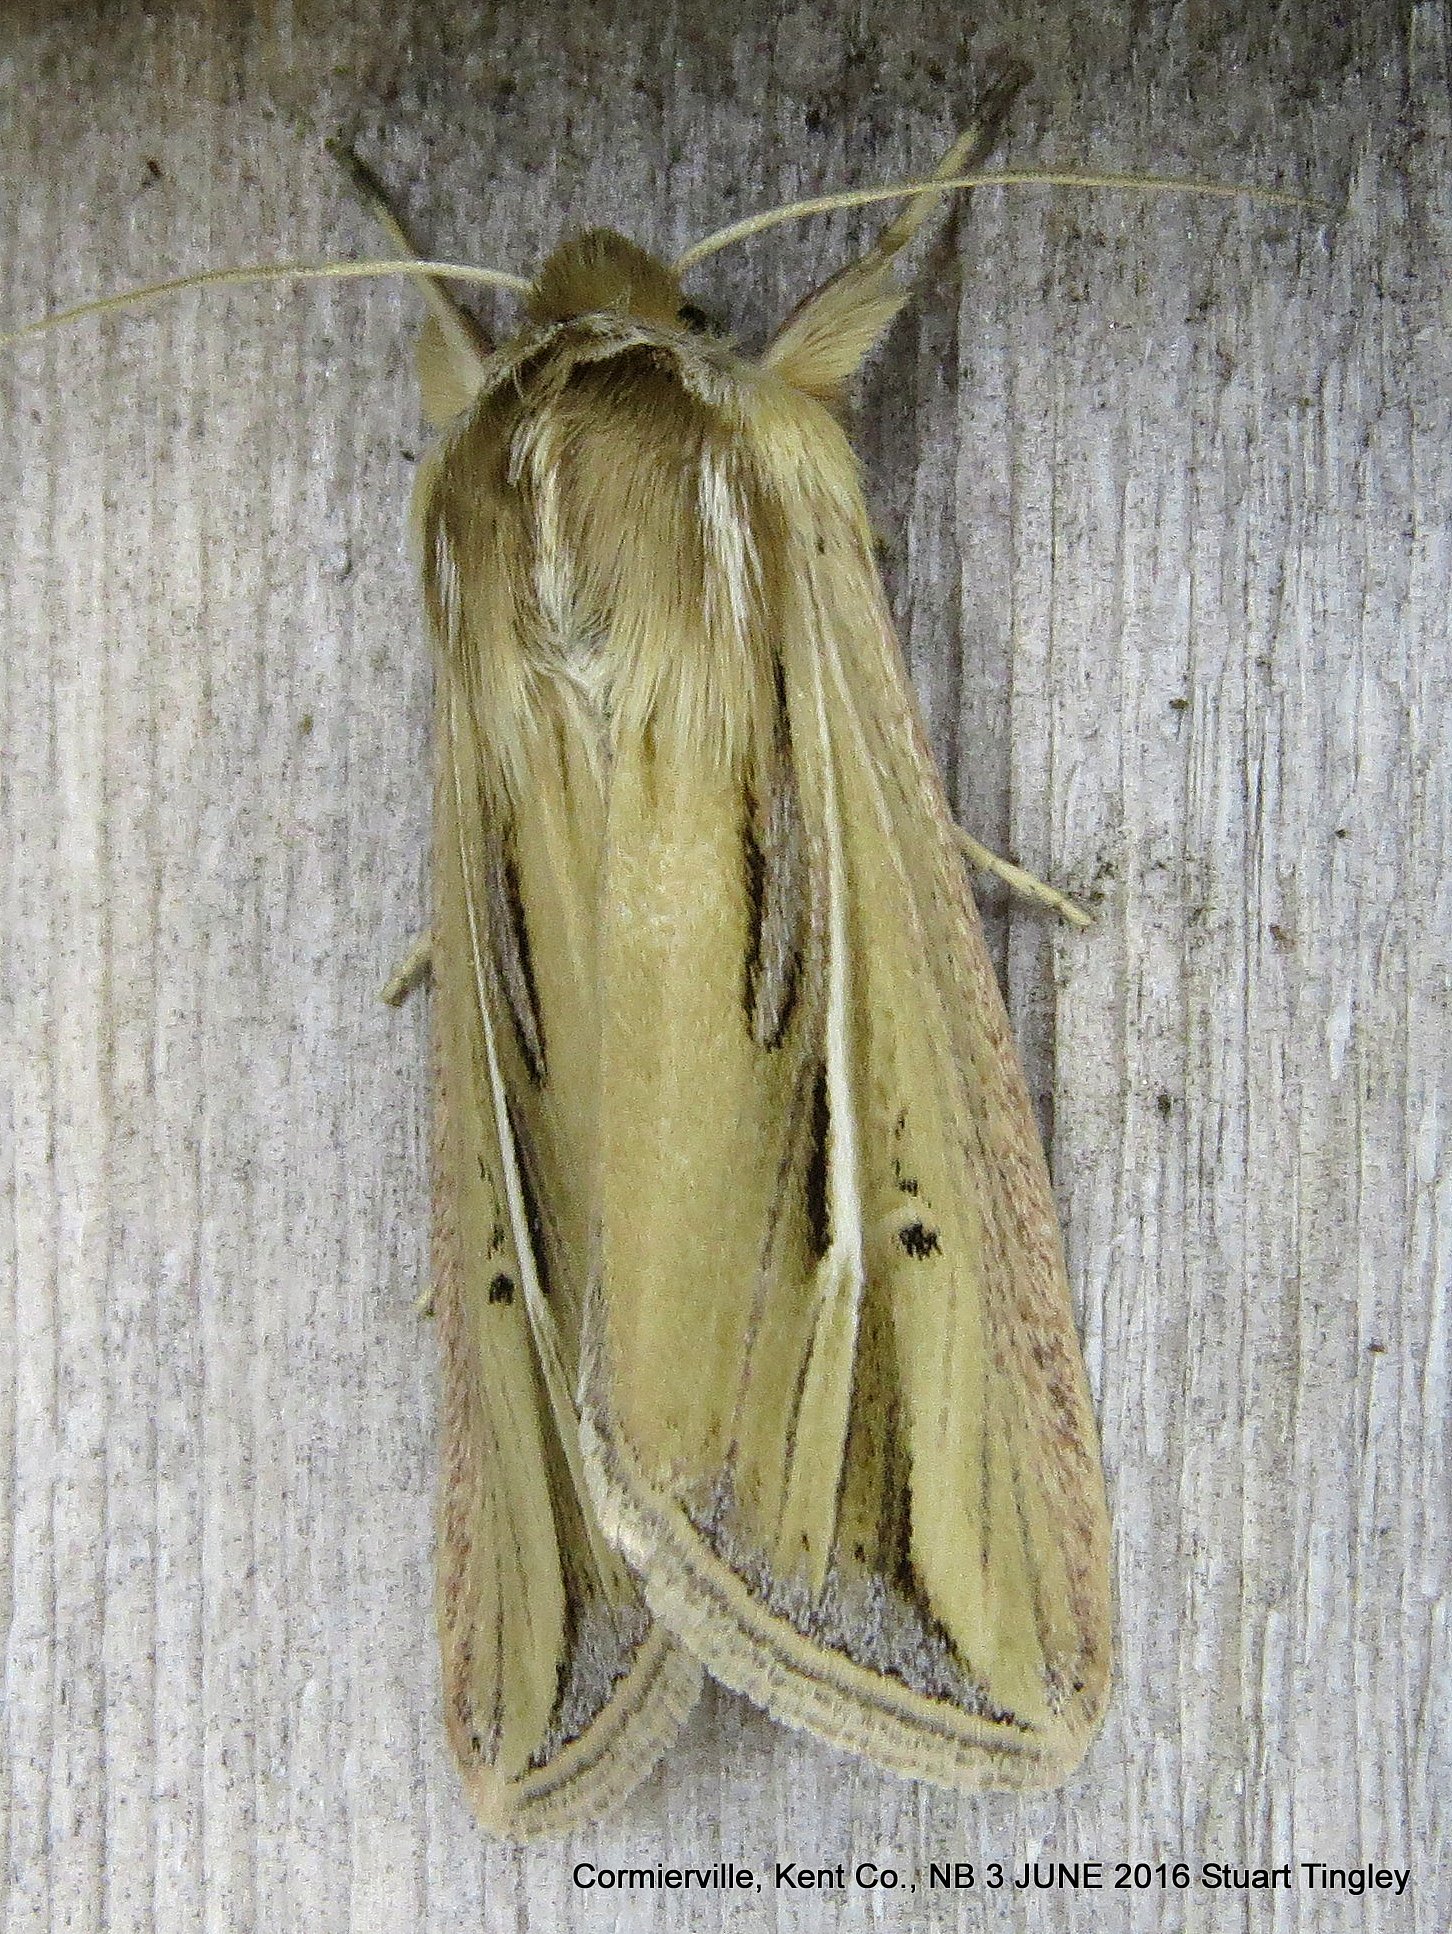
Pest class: wheathead_armyworm_Dargida_diffusa